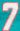
Number: 7